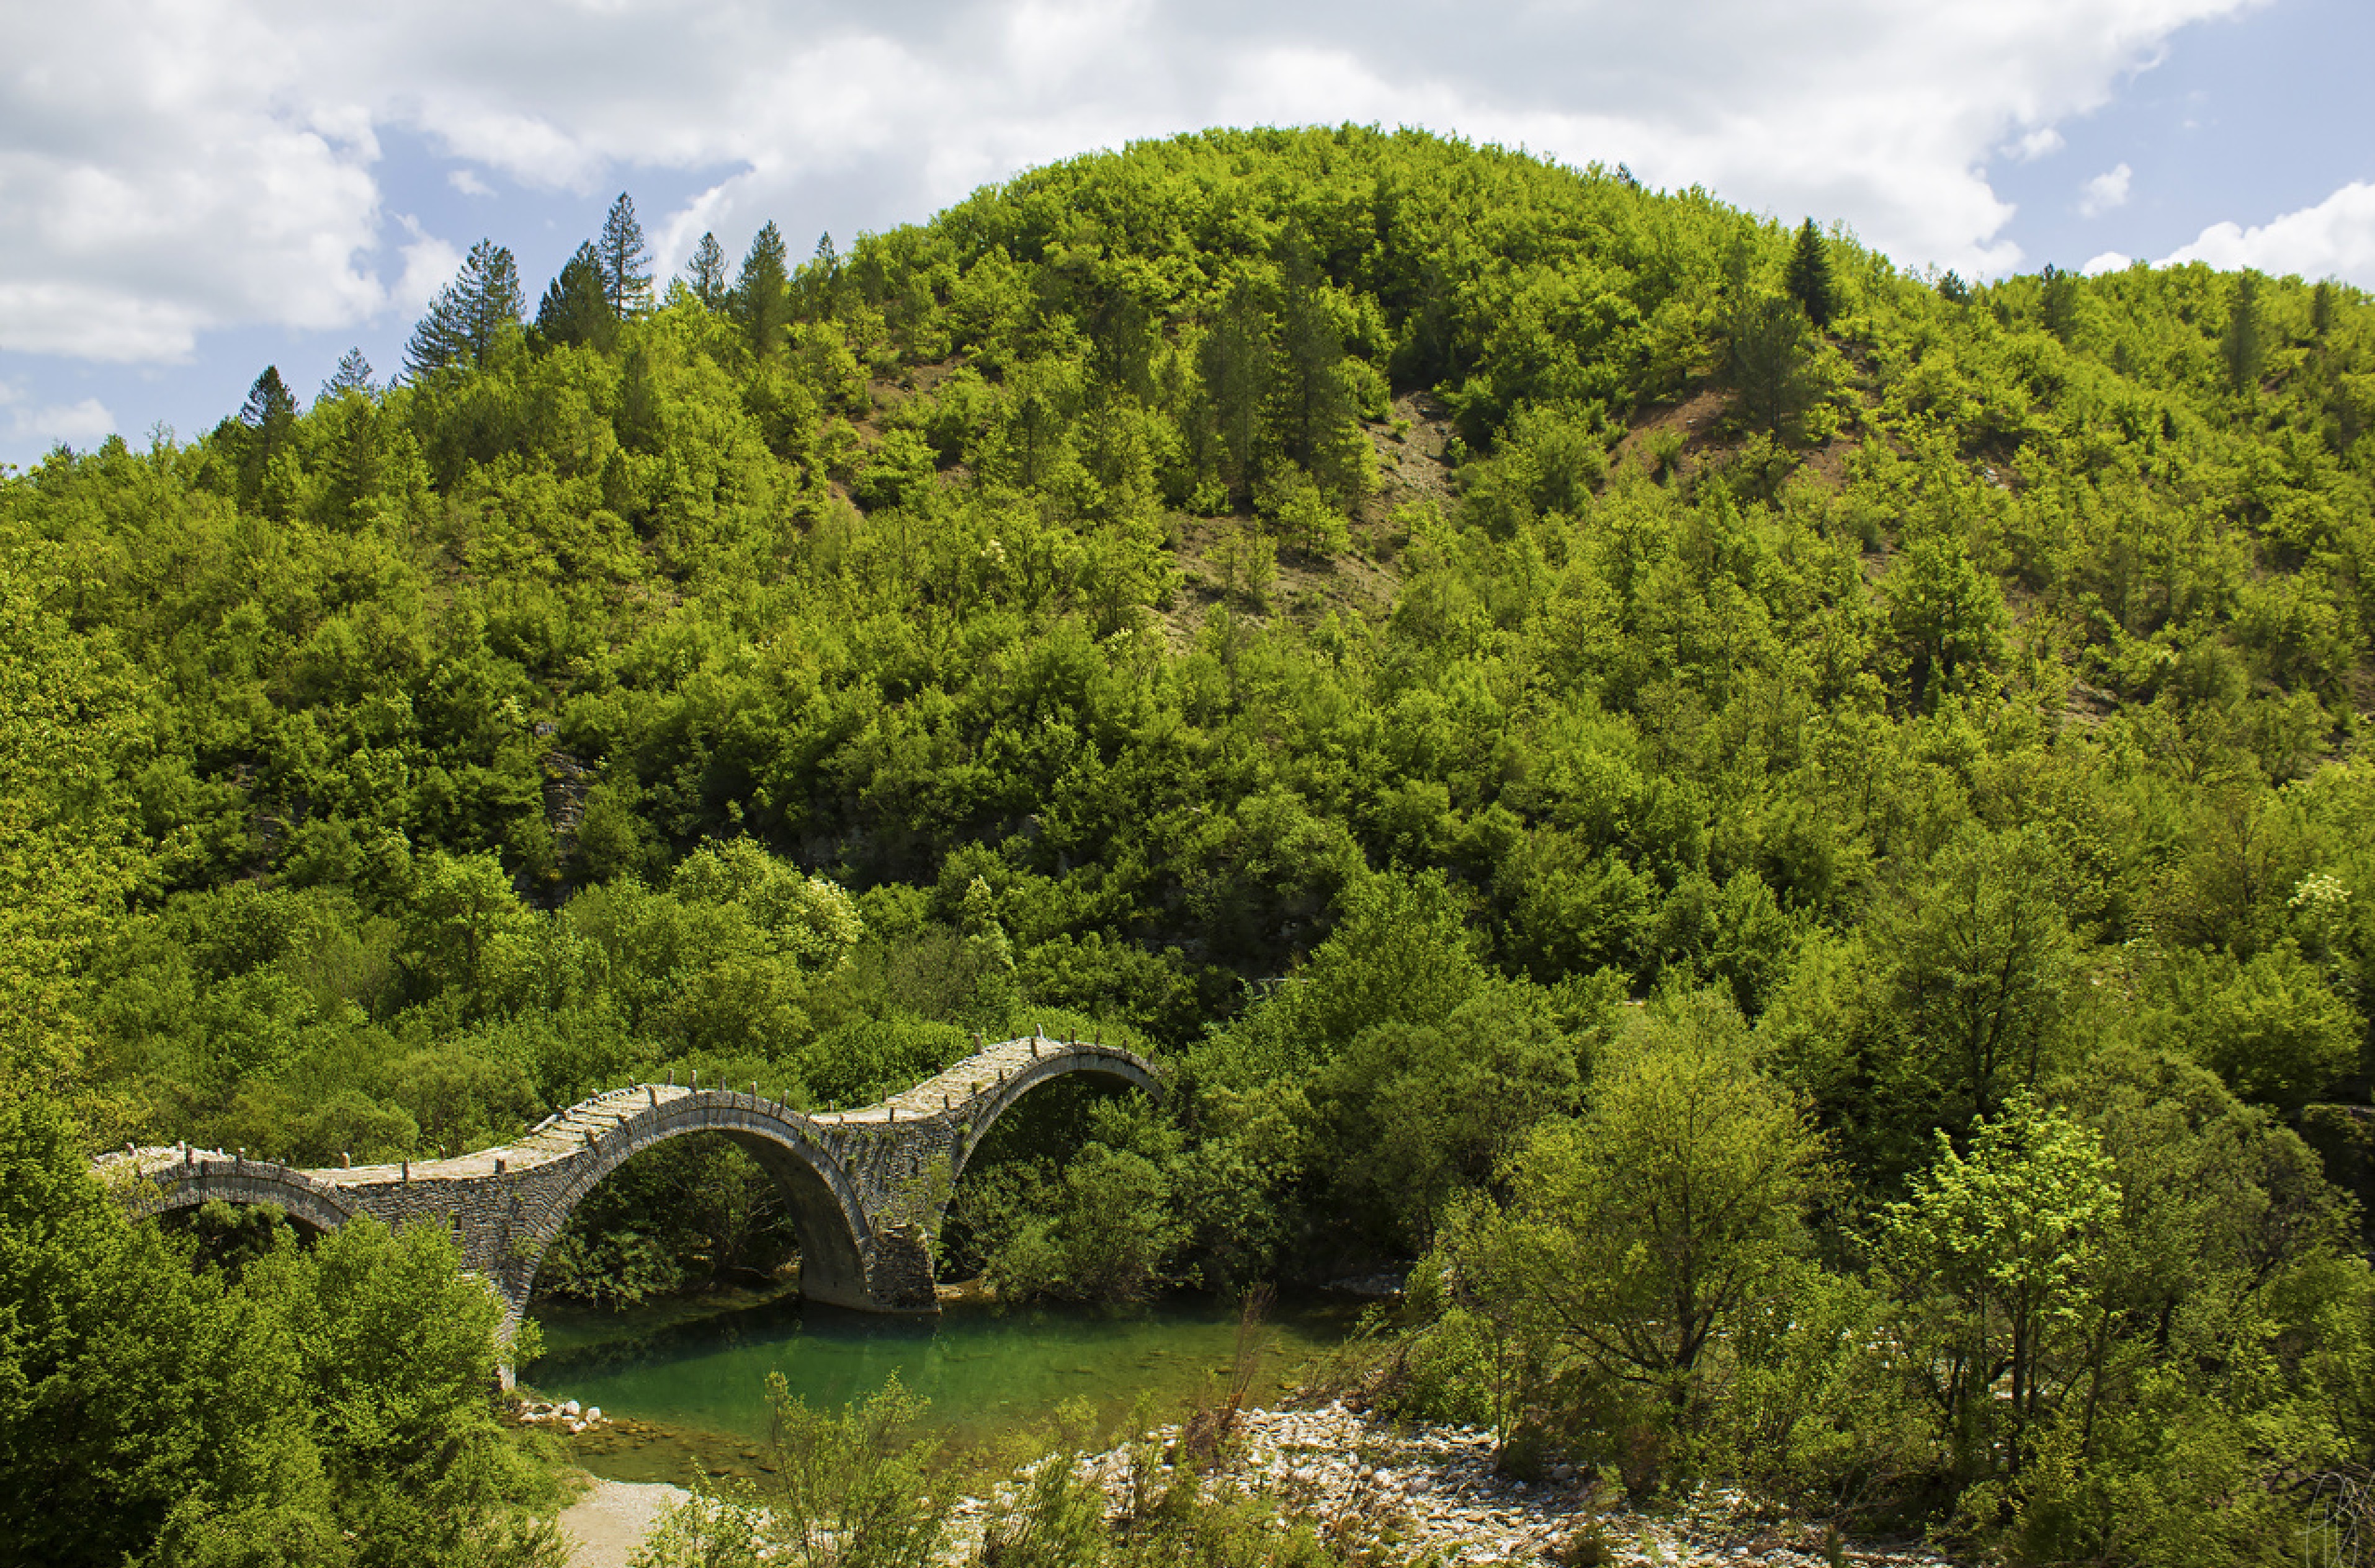
las, grecja, forest, travel, greece, tree, cloud, sky, plant, mountain, natural landscape, landscape, grass, riparian zone, road, grassland, arch bridge, hill, shrub, concrete bridge, temperate broadleaf and mixed forest, wildlife, outcrop, rock, jungle, mountain range, woodland, bridge, reservoir, stream, tropical and subtropical coniferous forests, chaparral, trail, old growth forest, riparian forest, valdivian temperate rain forest, shrubland, beam bridge, wetland, pasture, rainforest, arch, garden, valley, creek, viaduct, tourism